Husband Hill

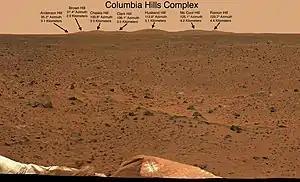
The Columbia Hills, as seen from the landing site of the "Spirit" rover. Husband Hill is the tallest of the peaks.

Husband Hill is one of the Columbia Hills in Gusev crater, Mars, which are close to the landing site of NASA's "Spirit" rover. It was named in honor of Rick Husband, the commander of the Space Shuttle "Columbia" when it disintegrated upon atmospheric reentry (see Space Shuttle "Columbia" disaster).